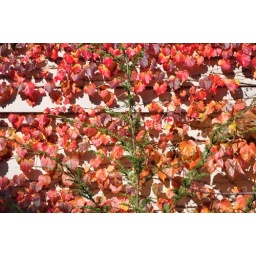
Baby Christmas tree against wall of red leaves